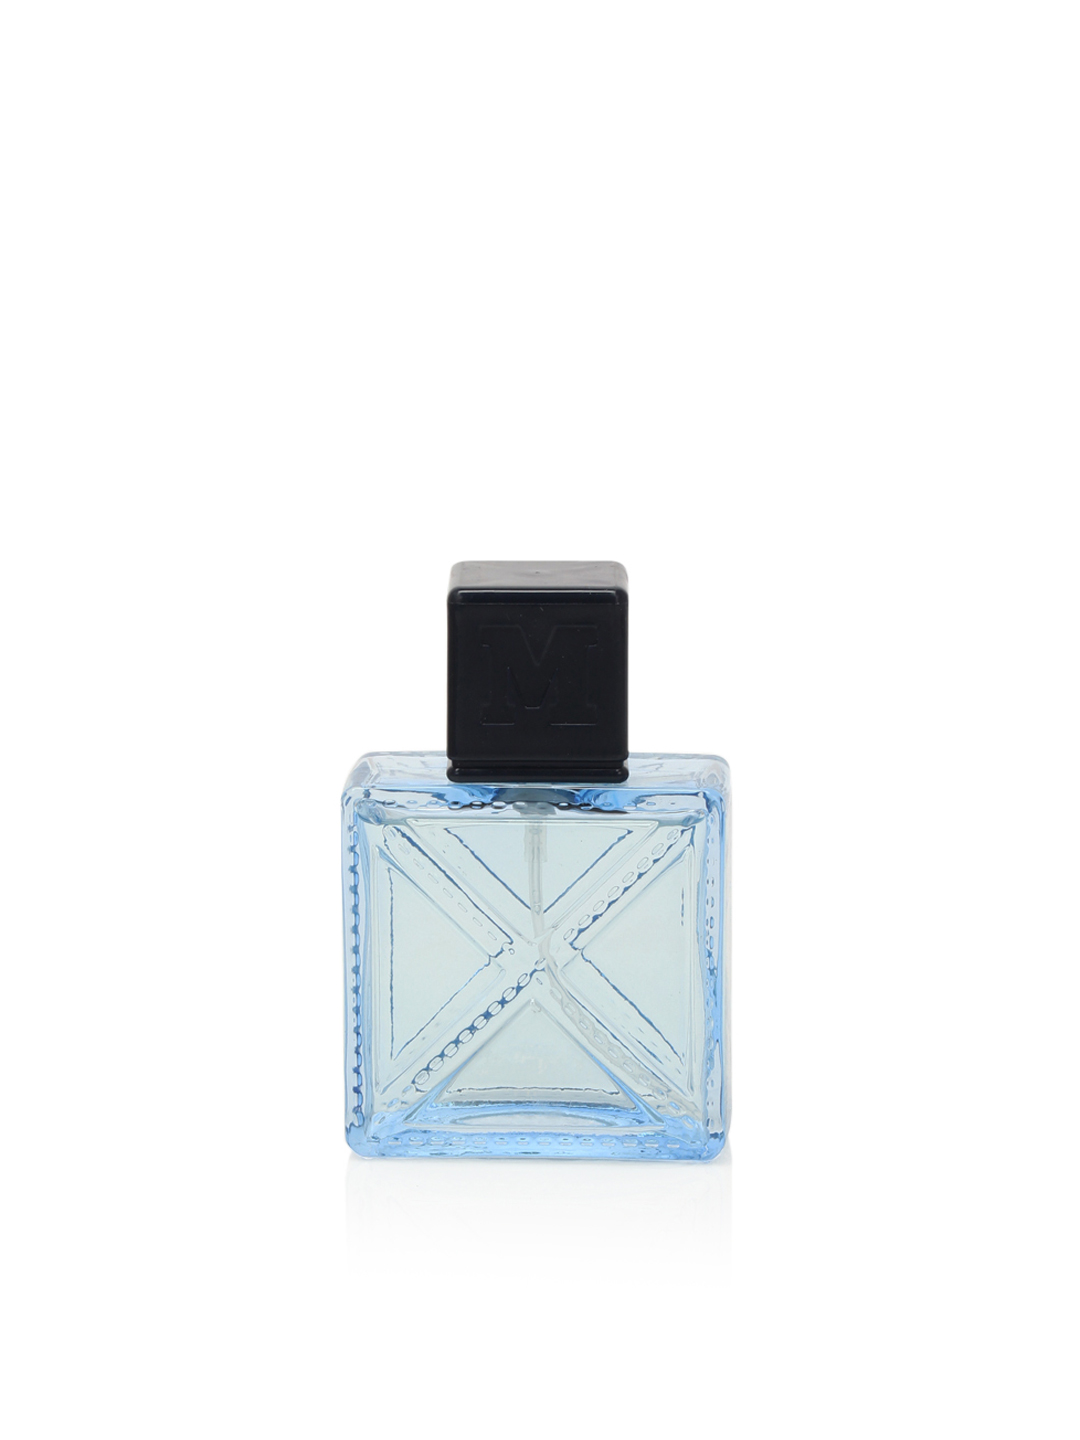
York Men Perfume
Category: Personal Care / Fragrance / Perfume and Body Mist
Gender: Men
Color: Blue
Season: Spring 2017
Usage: Casual